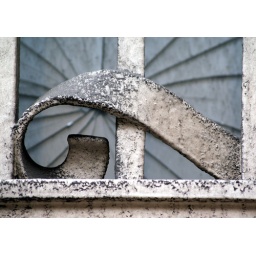
A rather nice curve of old iron in front of a broken window in the old GPO building in central Glasgow